Nordic Watercolour Museum

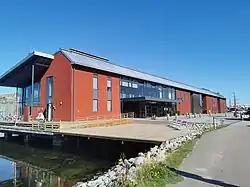
Nordic Watercolour Museum building

The Nordic Watercolour Museum is a museum, artist workshop and research facility in Skärhamn on the island of Tjörn in Sweden, opened in 2000.